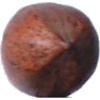
Label: Nut Pecan 1